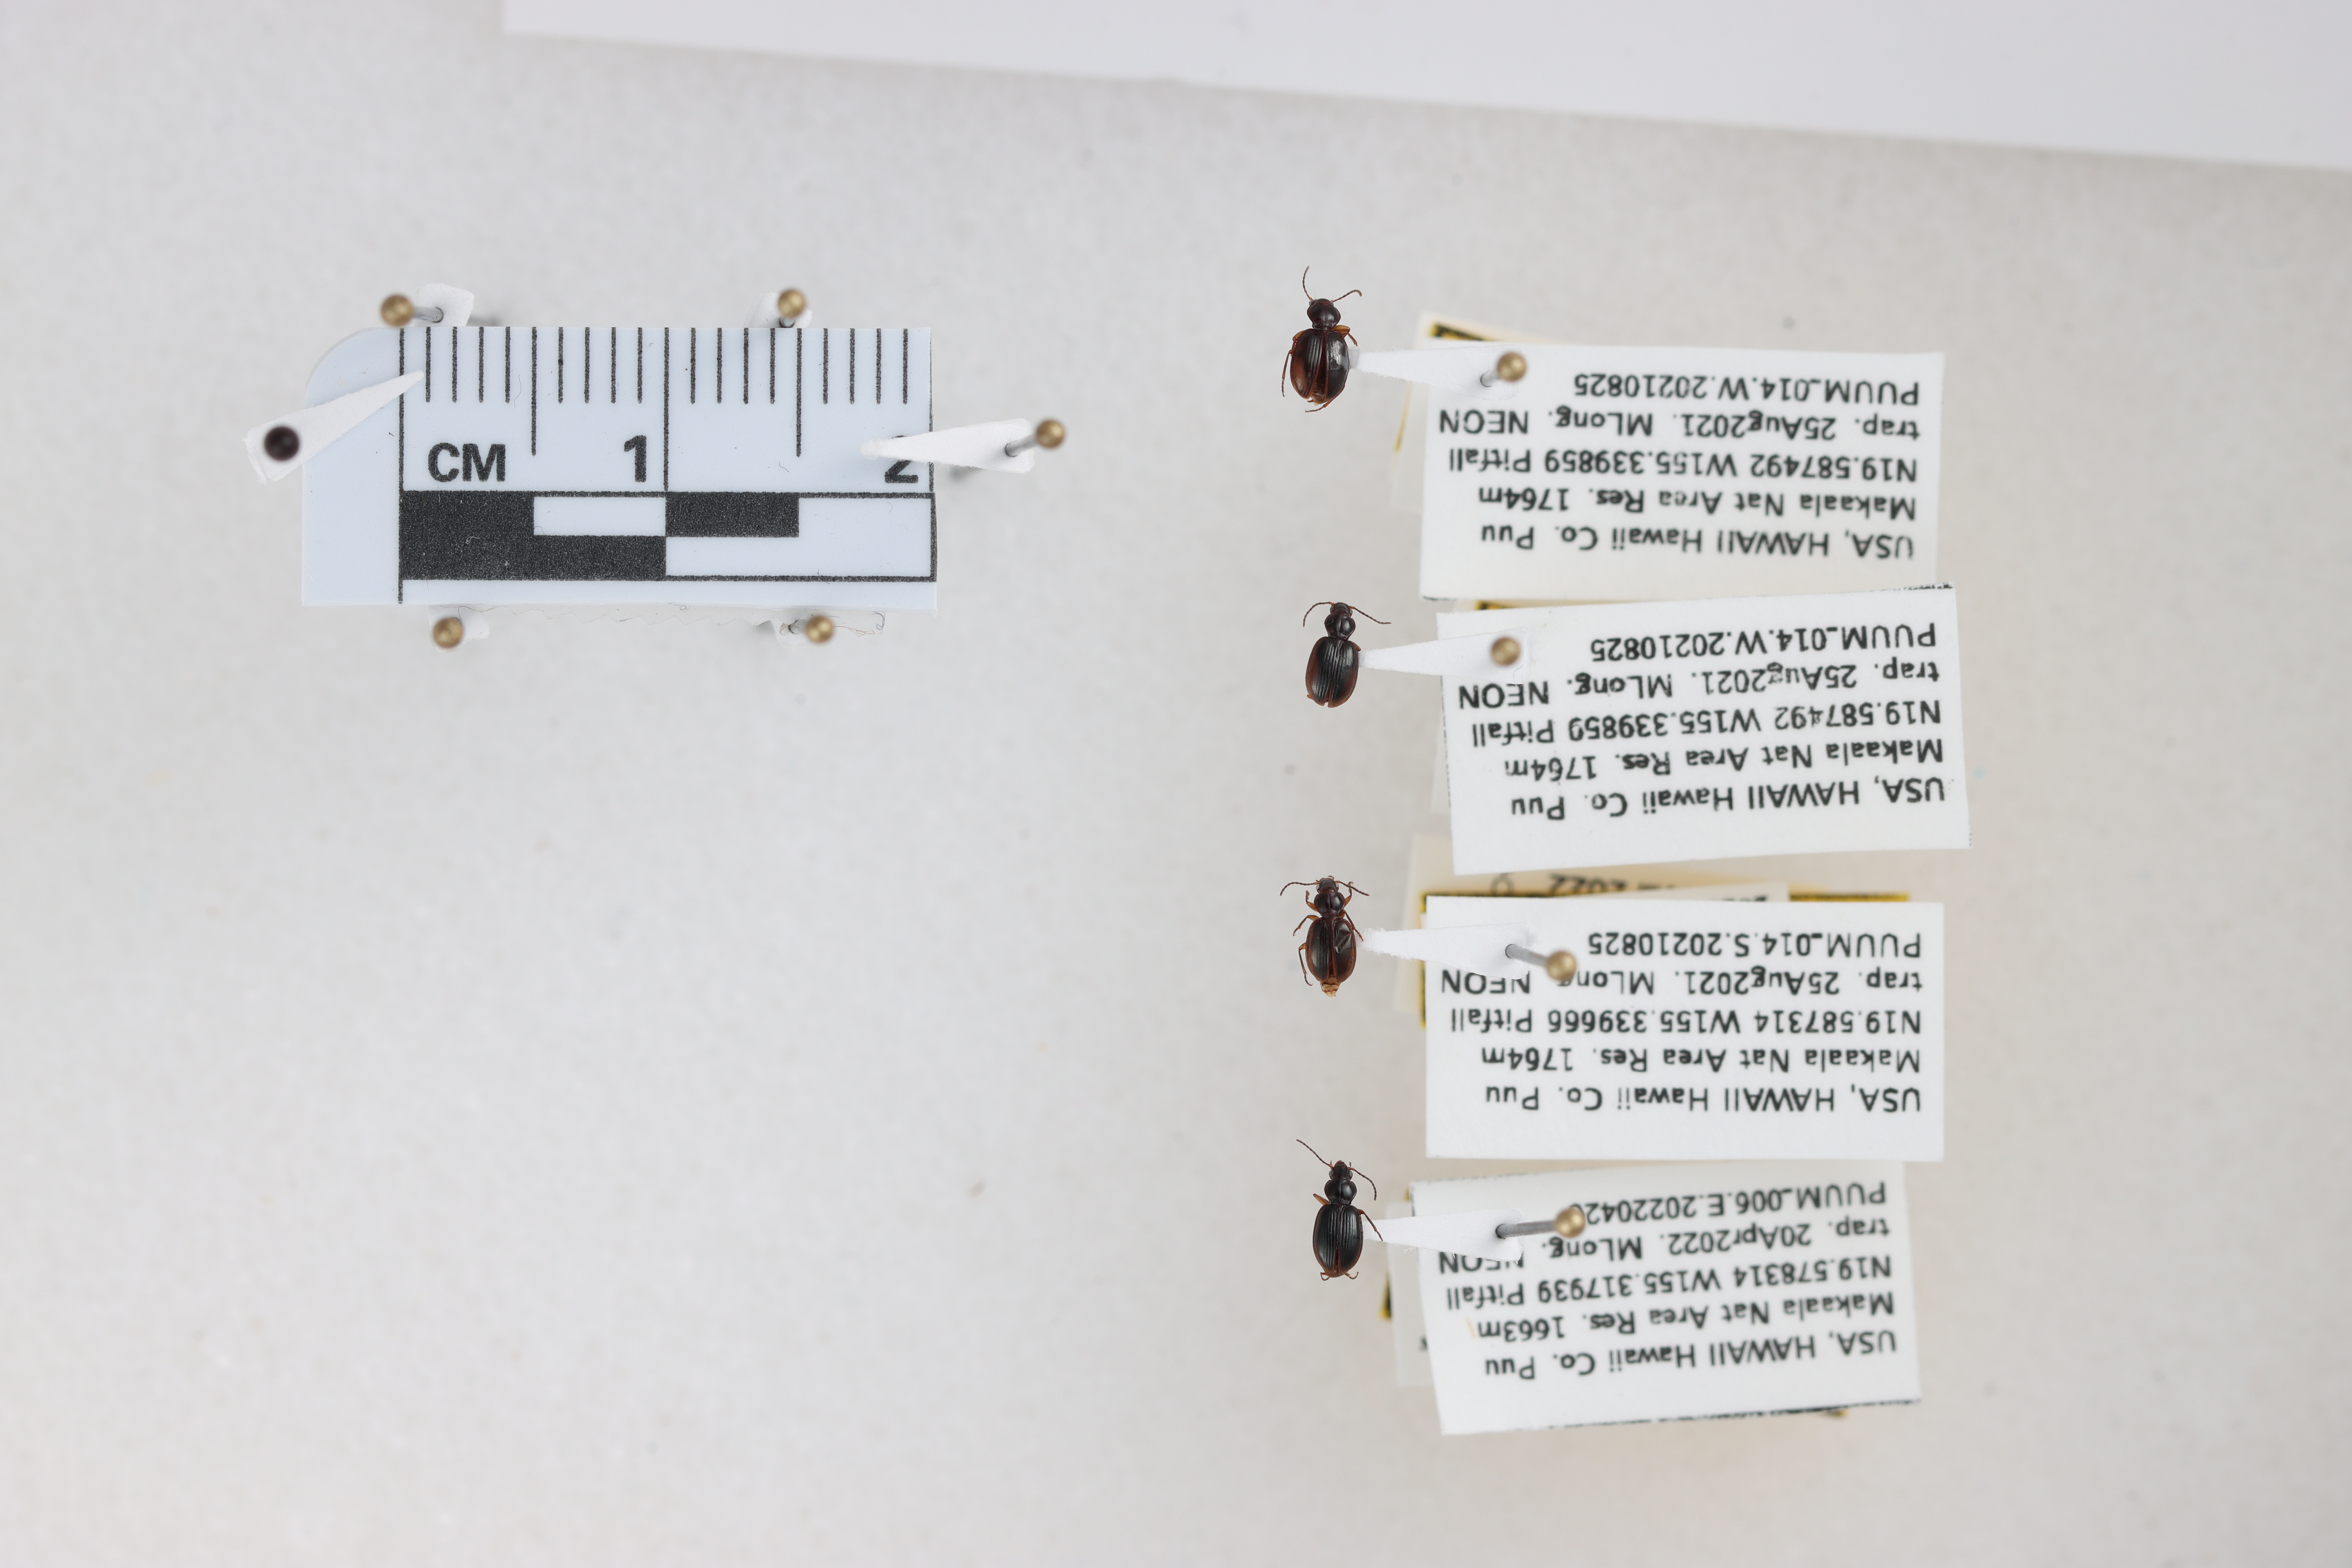
Beetle 1 — elytra length: 0.26 cm, elytra max width: 0.194 cm, basal pronotum width: 0.082 cm

Beetle 2 — elytra length: 0.255 cm, elytra max width: 0.191 cm, basal pronotum width: 0.083 cm

Beetle 3 — elytra length: 0.23 cm, elytra max width: 0.18 cm, basal pronotum width: 0.083 cm

Beetle 4 — elytra length: 0.258 cm, elytra max width: 0.188 cm, basal pronotum width: 0.08 cm